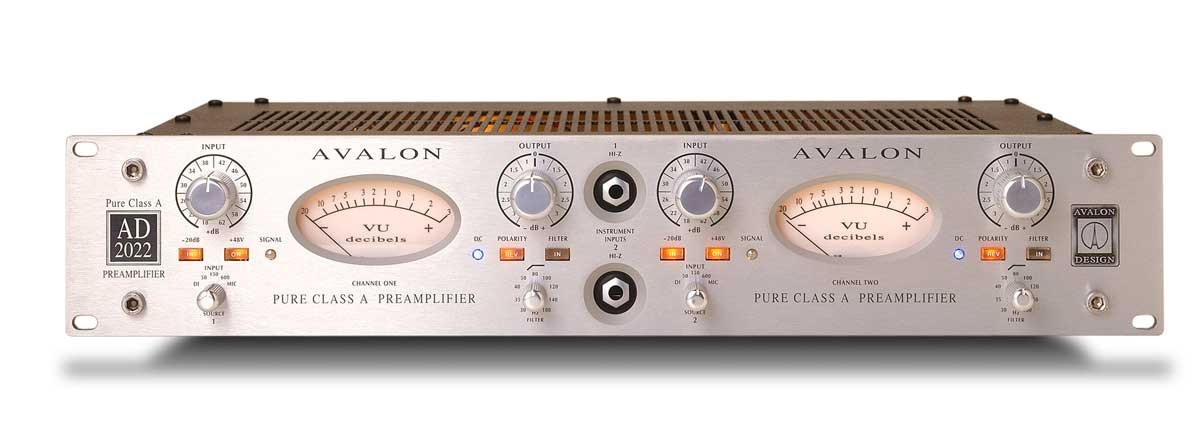
Avalon AD2022
Avalon Preamplifiers, AD2022 Specs & Details "The AD2022 is the most powerful preamp I have ever used. I use it on everything: Mics, keyboards, sound modules, synths, guitars and bass. I have never heard a bass sound so controlled and big... Amazing!" - Devin P., CA "Lowering the input impedance on the AD2022 for recording electric guitars using an SM57 mic, gave me a low mid-range presence that was unbelievable!" - John B., CA "I have recently been recording Alanis M. with the AD2022. I don't need to use EQ or compression on the way in. Just the AKG C12 through the AD2022 and straight to tape. I've been completely blown away! It is perfectly balanced and crystal clear with ultra fast transients in the low end. Amazing detail! Alanis immediately noticed a difference in her headphones when we first plugged the AD2022 in. Thank you very much. It's the best mic pre I have ever heard." - Rob J., CA The AD2022 is Avalon's fourth generation of fully discrete, symmetrical Pure Class A microphone preamplifiers. The dual mono AD2022 includes the original sonic capabilities and transparency of the M2, M22 and M5 preamplifiers plus several additional features, including selectable microphone source loading for optimized cable/mic matching, improved high-voltage Class A regulated power supplies, two high Z instrument inputs, variable-passive high pass filter, quality/silver wiring and doubled plated circuit boards for superior low level signal transfer. AD2022 FEATURES Symmetrical Pure Class A design, two channels Microphone and hi-Z instrument inputs Gain switched 4dB steps plus +/- 3dB fine output trim Selectable microphone input impedance matching Low noise -126dB EIN Ultra high quality, low-ratio, balanced input transformer Balanced, high-current Class A output to +36dB Large illuminated analog VU meters and twin peak LED's Regulated phantom power supply +48v Input polarity phase reverse High headroom +36dB input before overload Input -20dB pad for high level signals Sealed silver relays for all signal routing External AC 150w toroidal power chassis Fully discrete Class A regulated audio power supplies Deep, musical sound-stage, transparent amplification MICROPHONE INPUT The AD2022 incorporates the most advanced high-performance microphone transformer available. Split low-ratio primary windings are carefully combined within a custom mu-metal core for extended smooth frequency response and very low distortion. Sealer silver relays are used for minimal signal invasion. The input signal selector, high pass filter, polarity-phase reverse, +48v power and the 20dB input attenuator all utilize local sealed relay operation. A variable passive high pass filter provides a minimum phase shift design while eliminating low frequency rumble, wind noise and mechanical vibration at sub sonic frequencies. SYMMETRICAL PURE CLASS A DESIGN Two 100% discrete, high-voltage, symmetrical Pure Class A signal amplifiers are utilized per channel. The first operates in a cascaded-cascode FET configuration while the second stage amplifier is fully bipolar. The twin amplifiers share the total available gain requirement. This shared architecture increases the high level headroom capability, improves transient response and doubles the internal bandwidth of the ultra-high performance pure Class A signal amplifiers. OUTPUT and METERING High-current DC coupled, Class A discrete amplifiers are utilized for the output drive interface with +36dB capability into all known loads. Two large, high-quality analog VU meters indicate accurate signal readings while bi-color LED's offers peak indication at 0dB and +20dB. FAQ - Is the mic preamp in the Vt-737sp the same as the AD2022 or M5? AD2022 PREAMPLIFIER SPECIFICATIONS Circuit Topology: Twin cascode FET and bipolar low level signal amplifiers, high-voltage, 100% discrete, symmetrical Pure Class A Input Type and Load: Transformer balanced low-ratio, 50, 150, 600 and 1k5 ohm input load selection Maximum Mic Level: +36dB balanced XLR pin 2 hot (with -20dB passive attenuator) Maximum Instrument Level +18dB at 100k ohms instrument input level, standard mono 1/4 inch jack Input Attenuator: -20dB resistive pre transformer primary, sealed silver relay Phantom Power: +48v regulated 50mA capability, sealed silver relay High Pass Filter: Passive, variable from 30Hz to 185Hz @ 6dB per octave, sealed silver relay. Polarity Reverse: Sealed silver relay on microphone input Gain Range Input: +20dB to +64dB in 4dB steps Gain Output Range: +/- 3dB variable conductive plastic potentiometer Maximum Output Level: +36dB balanced 600 ohms, DC coupled, discrete symmetrical Pure Class A Output Type: XLR connector, pin 2 hot Noise EIN Unweighted: -126dB 150 ohm Noise 20kHz Unweighted: -102dB Distortion THD, IMD: 0.05% nominal Frequency Response -3dB: 1Hz to 120kHz transformer limit System Bandwidth: DC to 1MHz Output Meter: High quality, illuminated analog VU meter 0dB = +4dB. Peak Meter: Bi-color LED's 0dB and +20dB peak detection circuit. AC power supply B2T: External toroidal 100V to 240V, 50-60Hz selectable, 150 watts maximum. Cables: 90V ac, 4 pin male power input connector, B2T required, internal DC regulation Dimensions: 19 x 12 x 3.5 in (482 x 305 x 89mm) Weight: 15lbs (6.8kg) Dimensions - Shipping Carton: 24 x 21.5 x 7.5 in (610 x 546 x 190mm) Weight - Packed: 25lbs (11.4kg)
Brand: Avalon
Category: Electronics > Audio > Audio Components > Signal Processors > Microphone Preamps